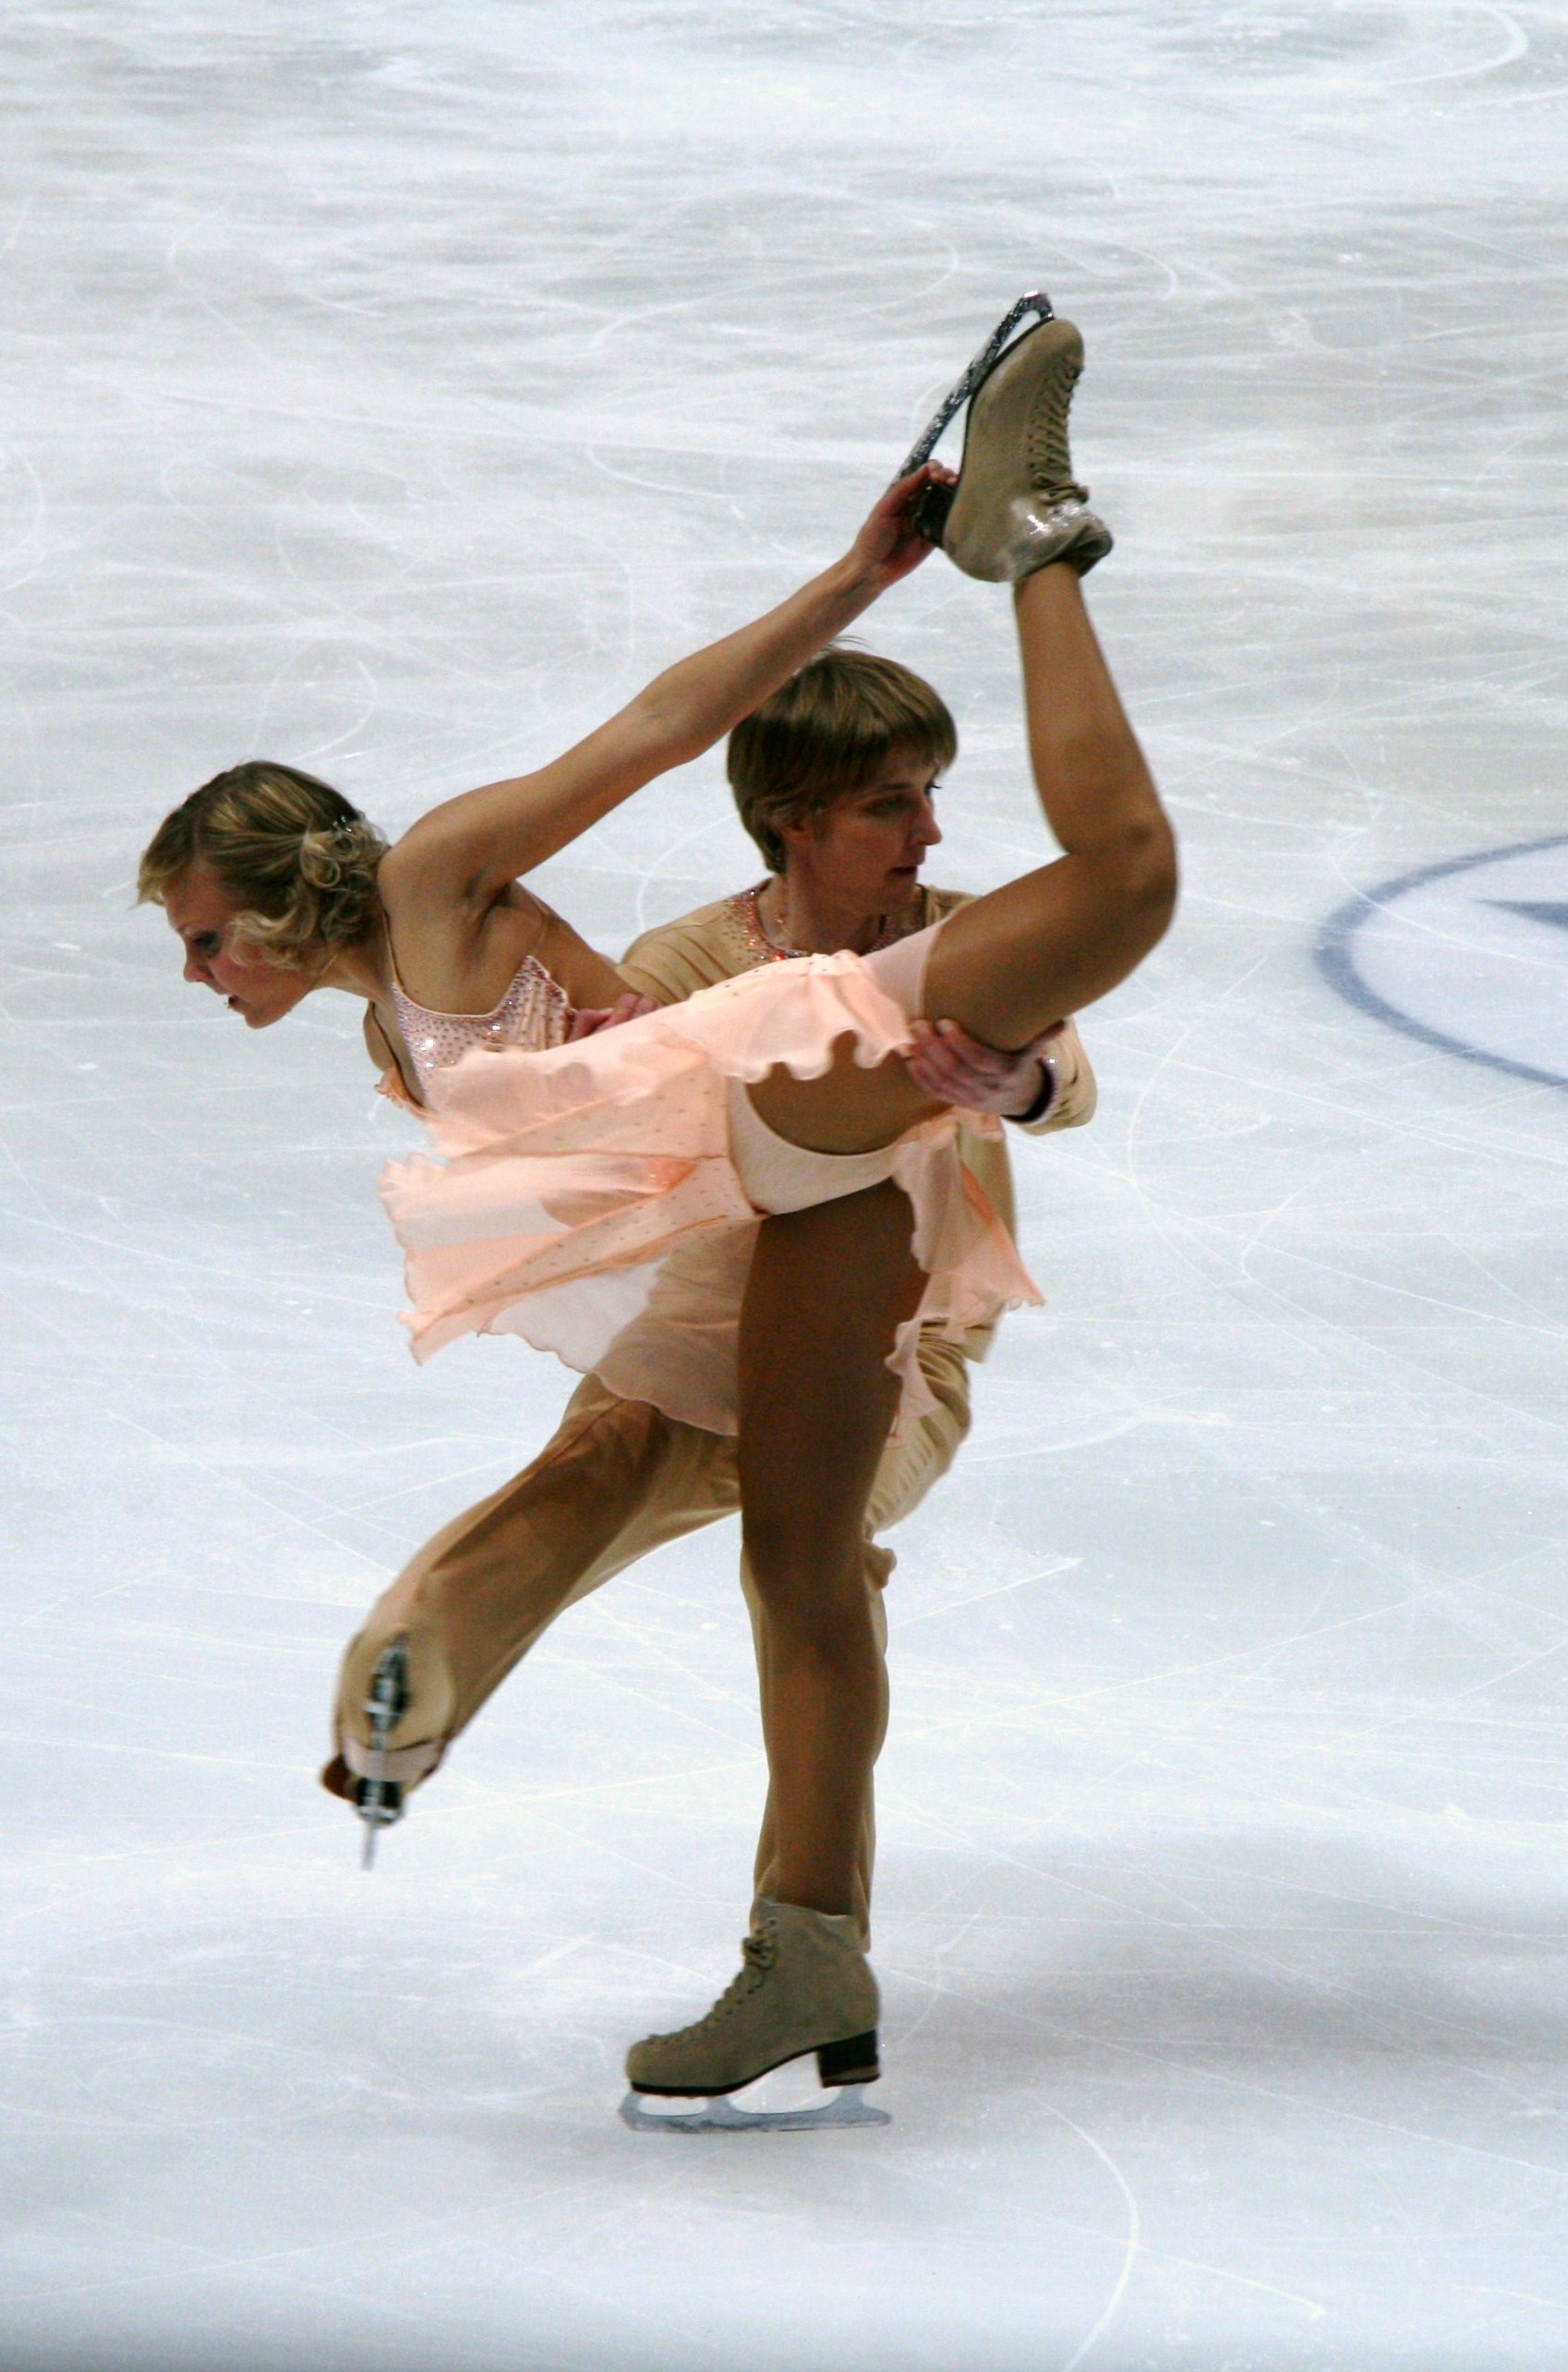
man, cold, winter, woman, sport, recreation, ice, couple, professional, lifestyle, leisure, activity, winter sport, competition, figure, sports, performance, skating, seasonal, dancing, championships, blade, ice skating, outdoor recreation, figure skating, individual sports, ice dancing, axel jump